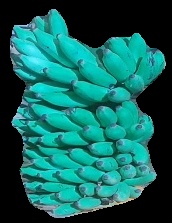
Variety: elakki-bale
Grade: grade2